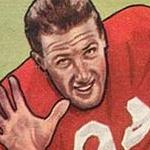
Age: 23